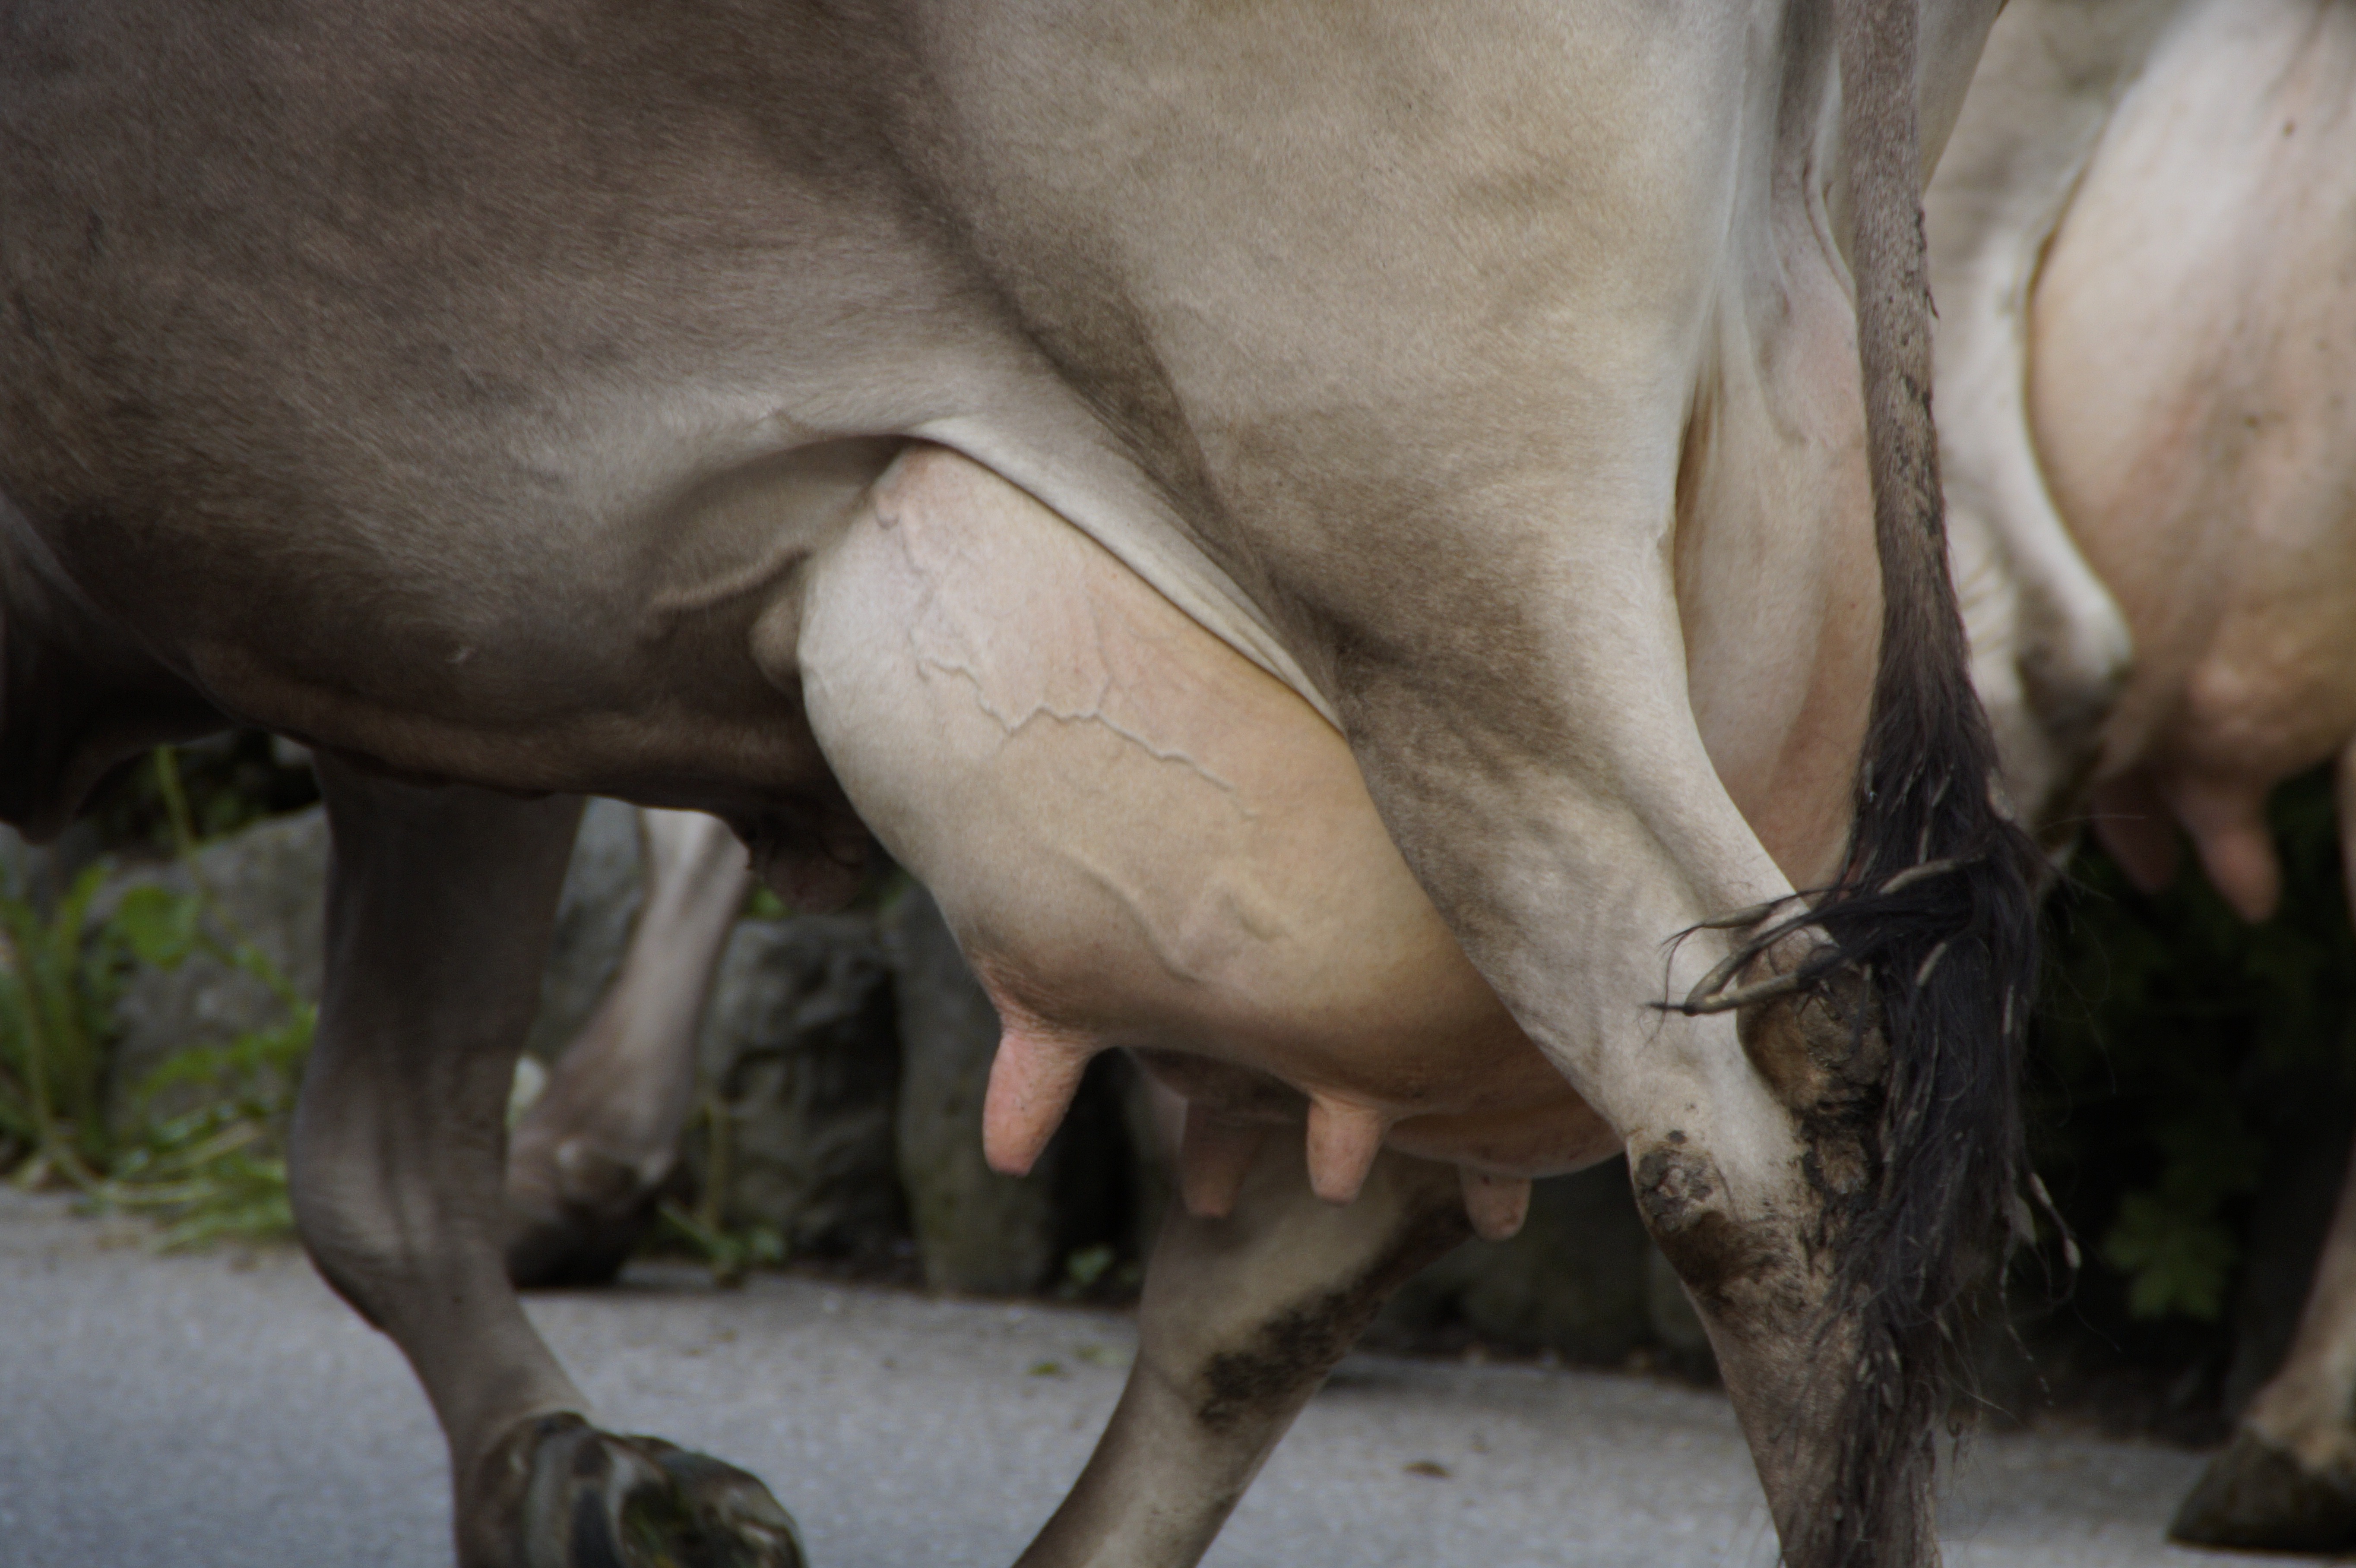
animal, wildlife, horn, cow, horse, mammal, stallion, milk, fauna, vertebrate, mare, udder, filled, firm, teat, milk production, cattle like mammal, horse like mammal, cow's udder